Edificio Municipal de la Playa de Ponce

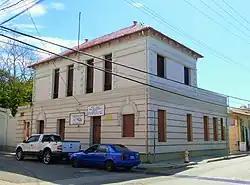
The former Municipal Building in 2010.

The Municipal Building of Ponce Playa (Spanish: "Edificio Municipal de la Playa de Ponce" or "Ponce Playa") is a historic building and former civic center and municipal offices of the Playa barrio ("Ponce Playa") of the city of Ponce, Puerto Rico. The municipal building was intended to serve the Ponce Playa settlement which had significantly grown thanks to the economic and industrial activities of the Port of Ponce. It was designed by engineer Manuel V. Domenech and municipal chief engineer Victor A. Auffant in a Renaissance-inspired Spanish Revival style and built in 1904. It hosted municipal offices in addition to a police station, jailhouse and fire station. It also provided social services to the local community such as first aid and civic offices. Although the building is no longer in official municipal use it was added to the National Register of Historic Places in 2013 due to its architectural and local historic significance.